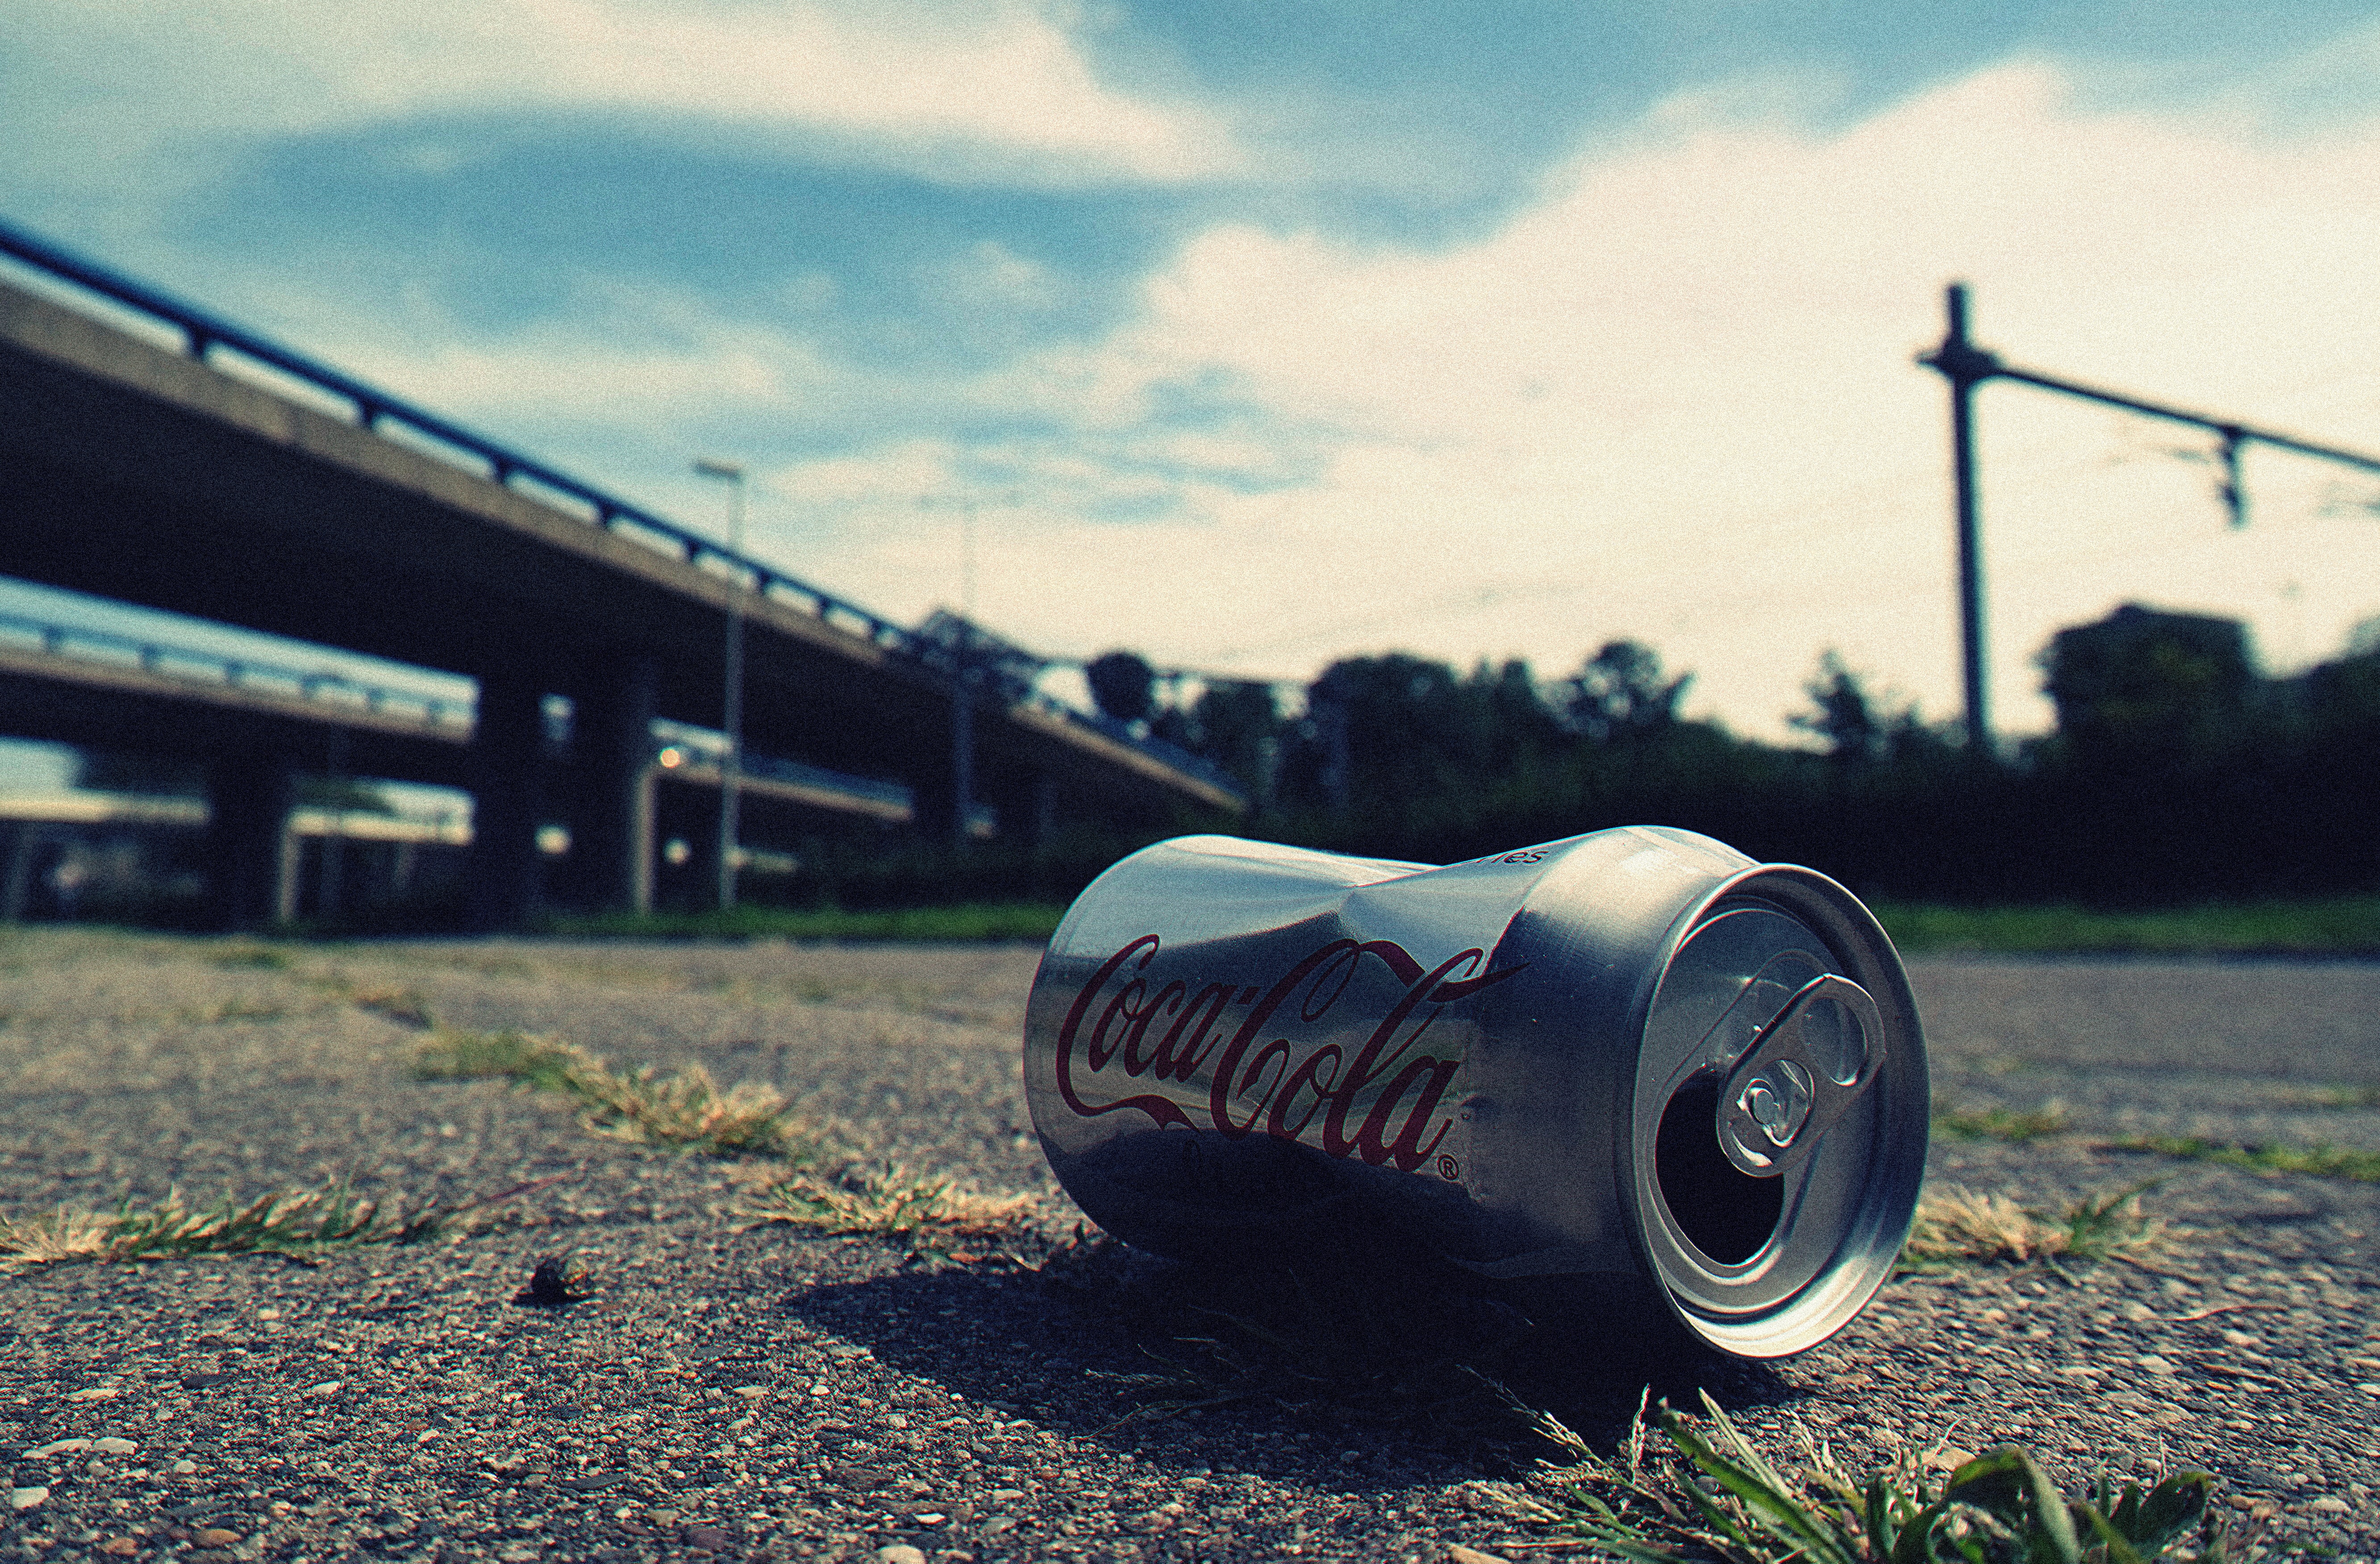
tire, automotive tire, sky, wheel, grass, urban area, cloud, automotive wheel system, asphalt, photography, litter, stock photography, road, road surface, city, vehicle, waste, synthetic rubber, rolling, metal